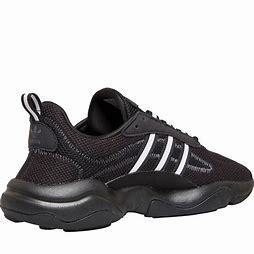
Brand: Adidas
Model: Haiwee